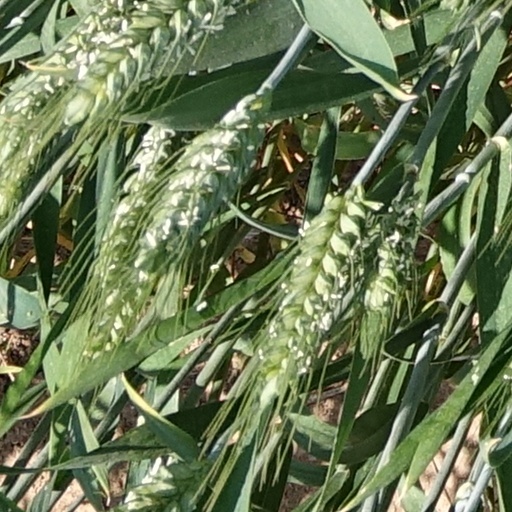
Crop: wheat